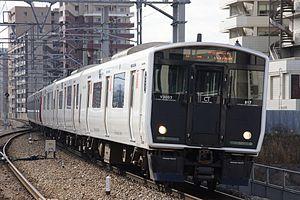
La ligne principale Nagasaki est une ligne ferroviaire du nord-ouest de l'île de Kyūshū au Japon. Elle relie la gare de Tosu dans la préfecture de Saga à la gare de Nagasaki dans la préfecture de Nagasaki. La ligne est exploitée par la compagnie JR Kyushu.
La ligne principale Nippō est une ligne ferroviaire traversant l'île de Kyūshū au Japon. Exploitée par la compagnie JR Kyushu, elle relie la gare de Kokura à Kitakyūshū à la gare de Kagoshima en suivant la côte orientale de l'île.